Answer in natural language. Which point is closer to the camera taking this photo, point B  or point C? Choose between the following options: C or B
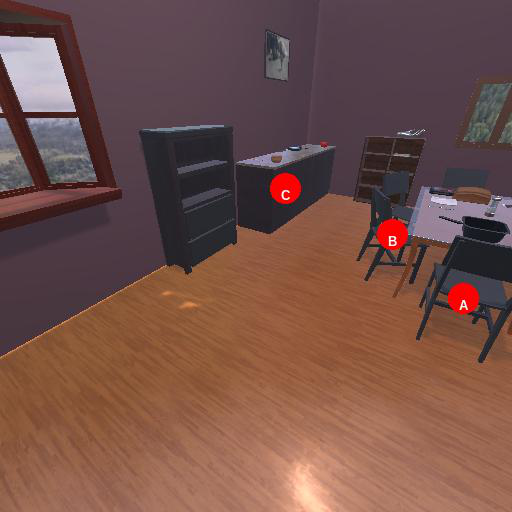
<answer>B</answer>